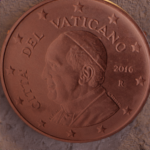
Coin value: 5cents
Country: va
Edition: 2016